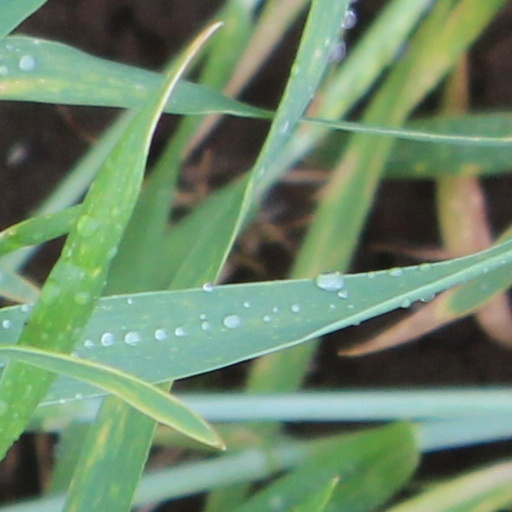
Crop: wheat